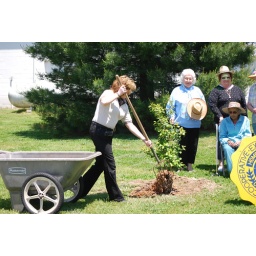
Tracy plants the tree donated by FCE ladies